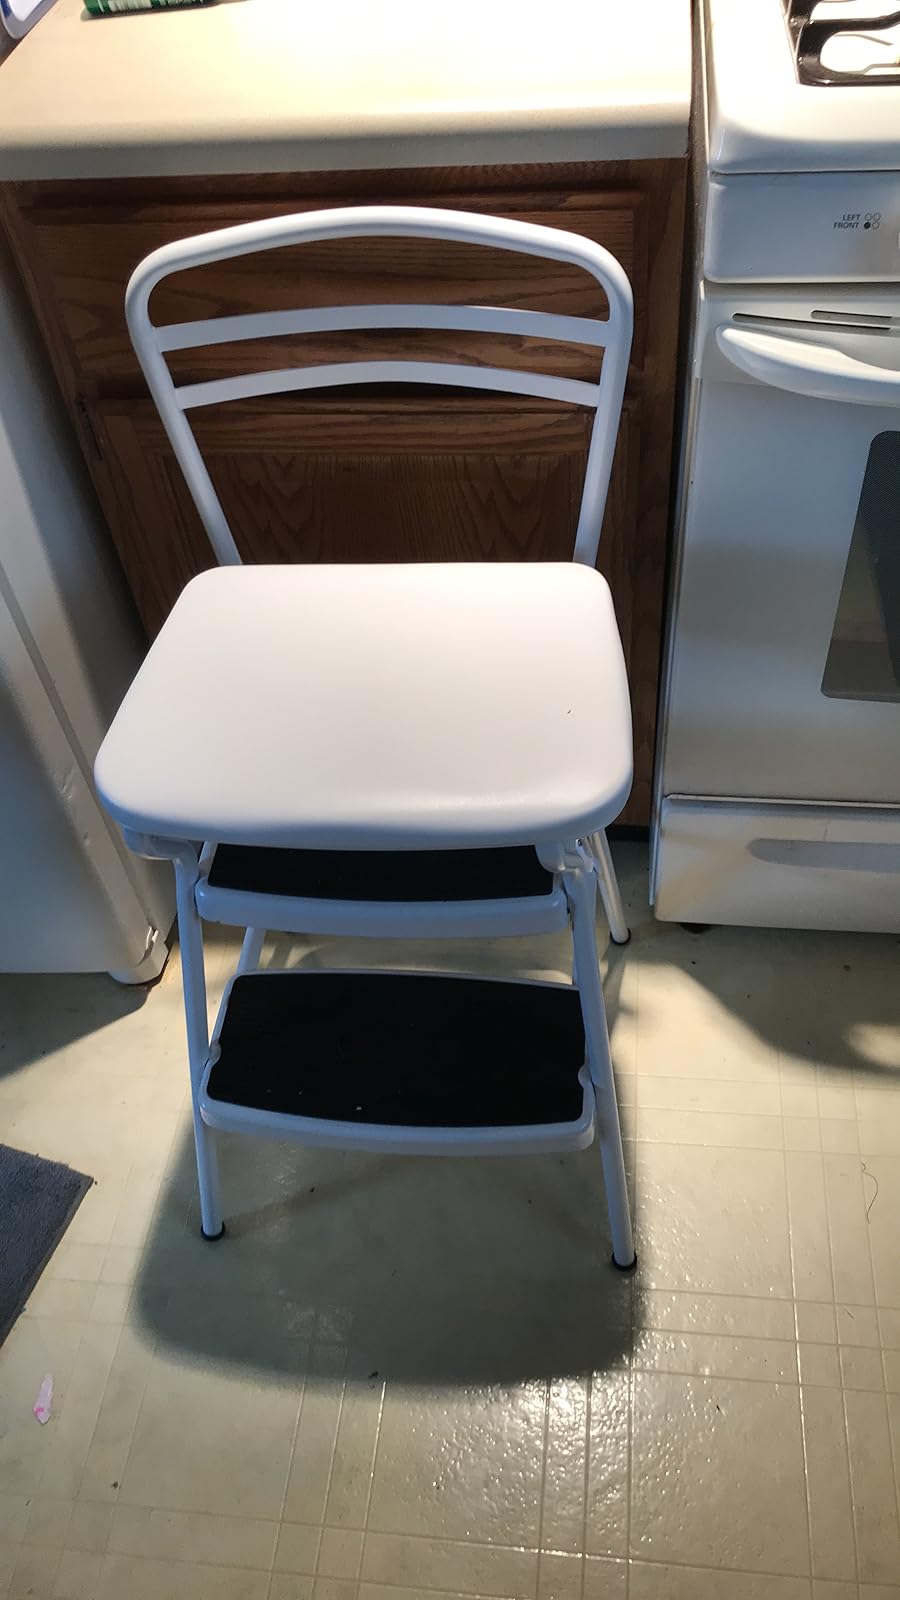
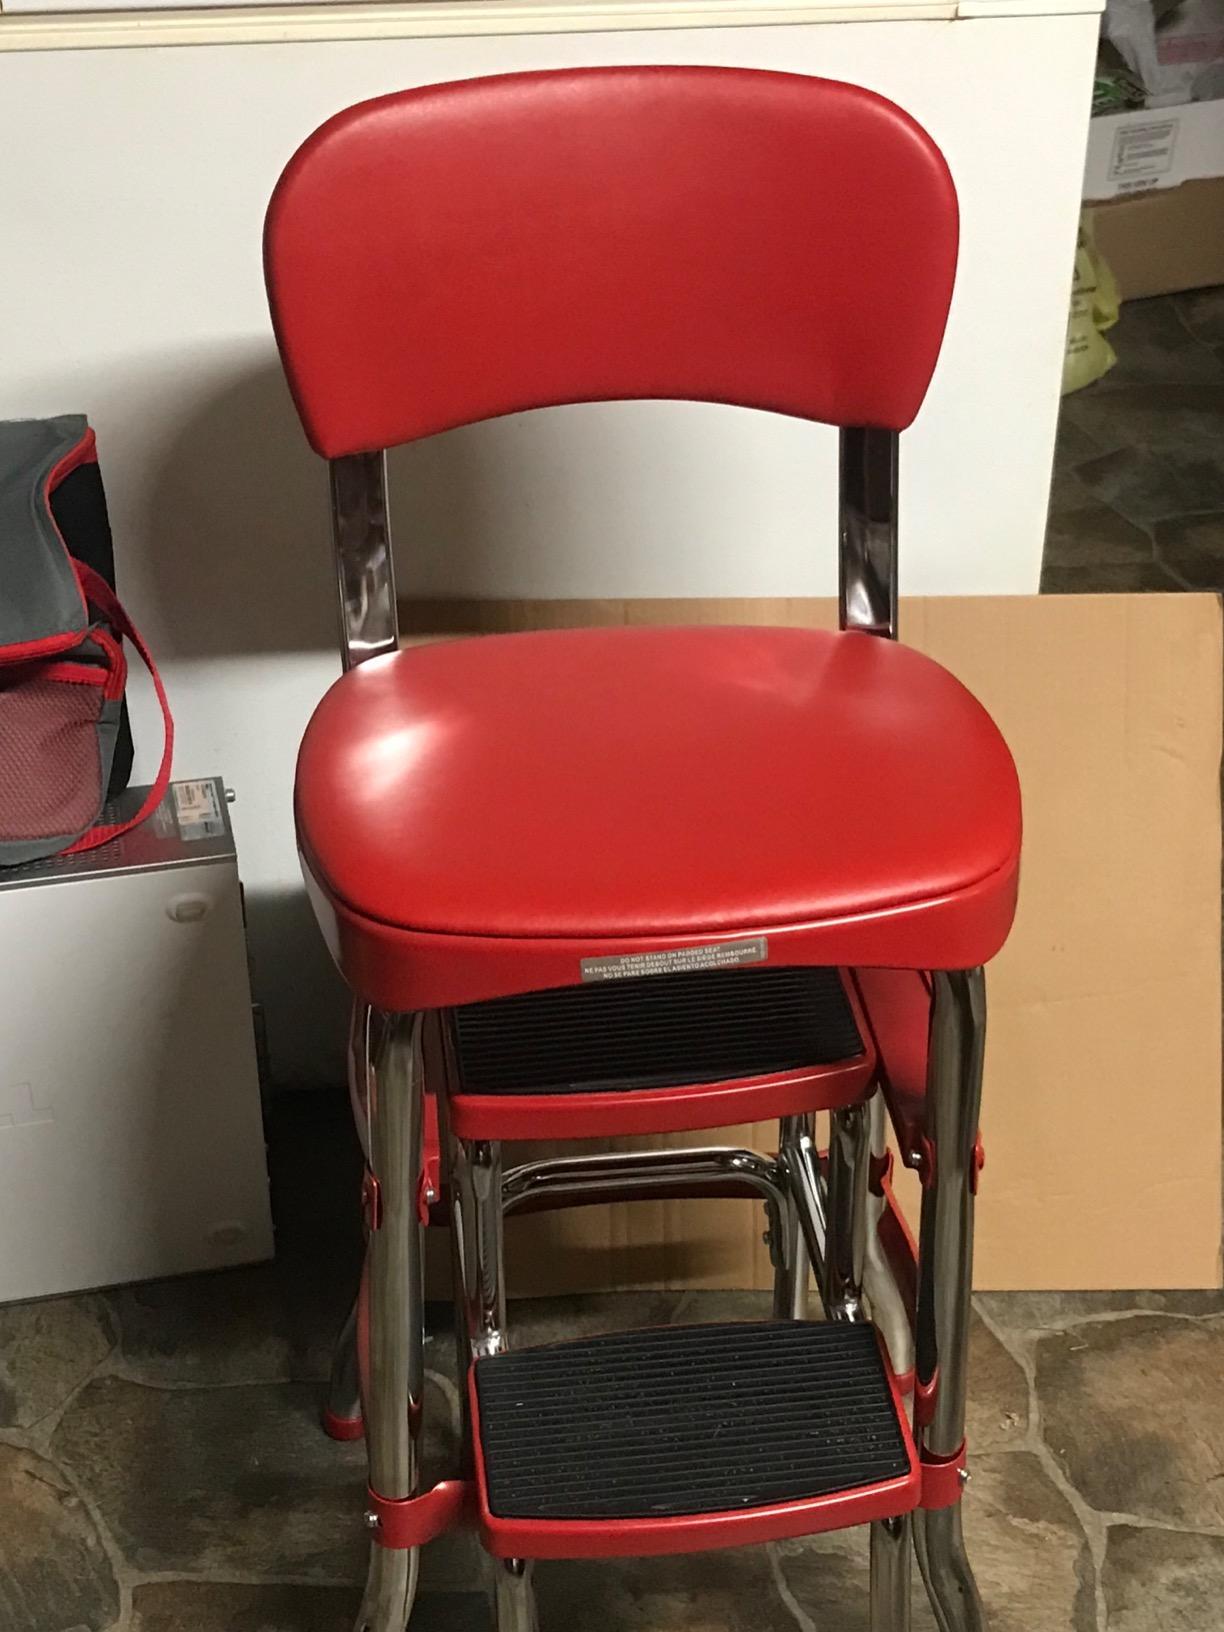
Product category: items_chair
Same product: no